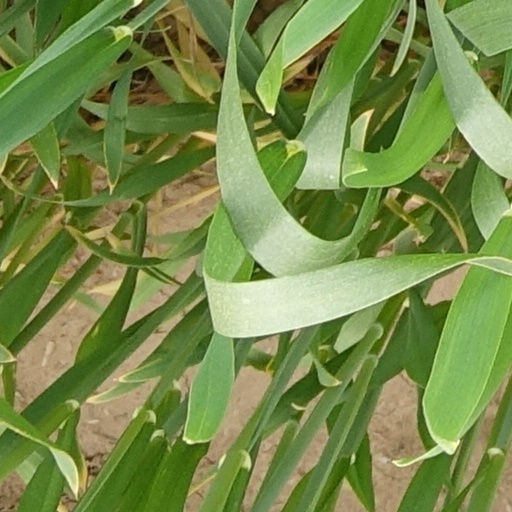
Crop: wheat